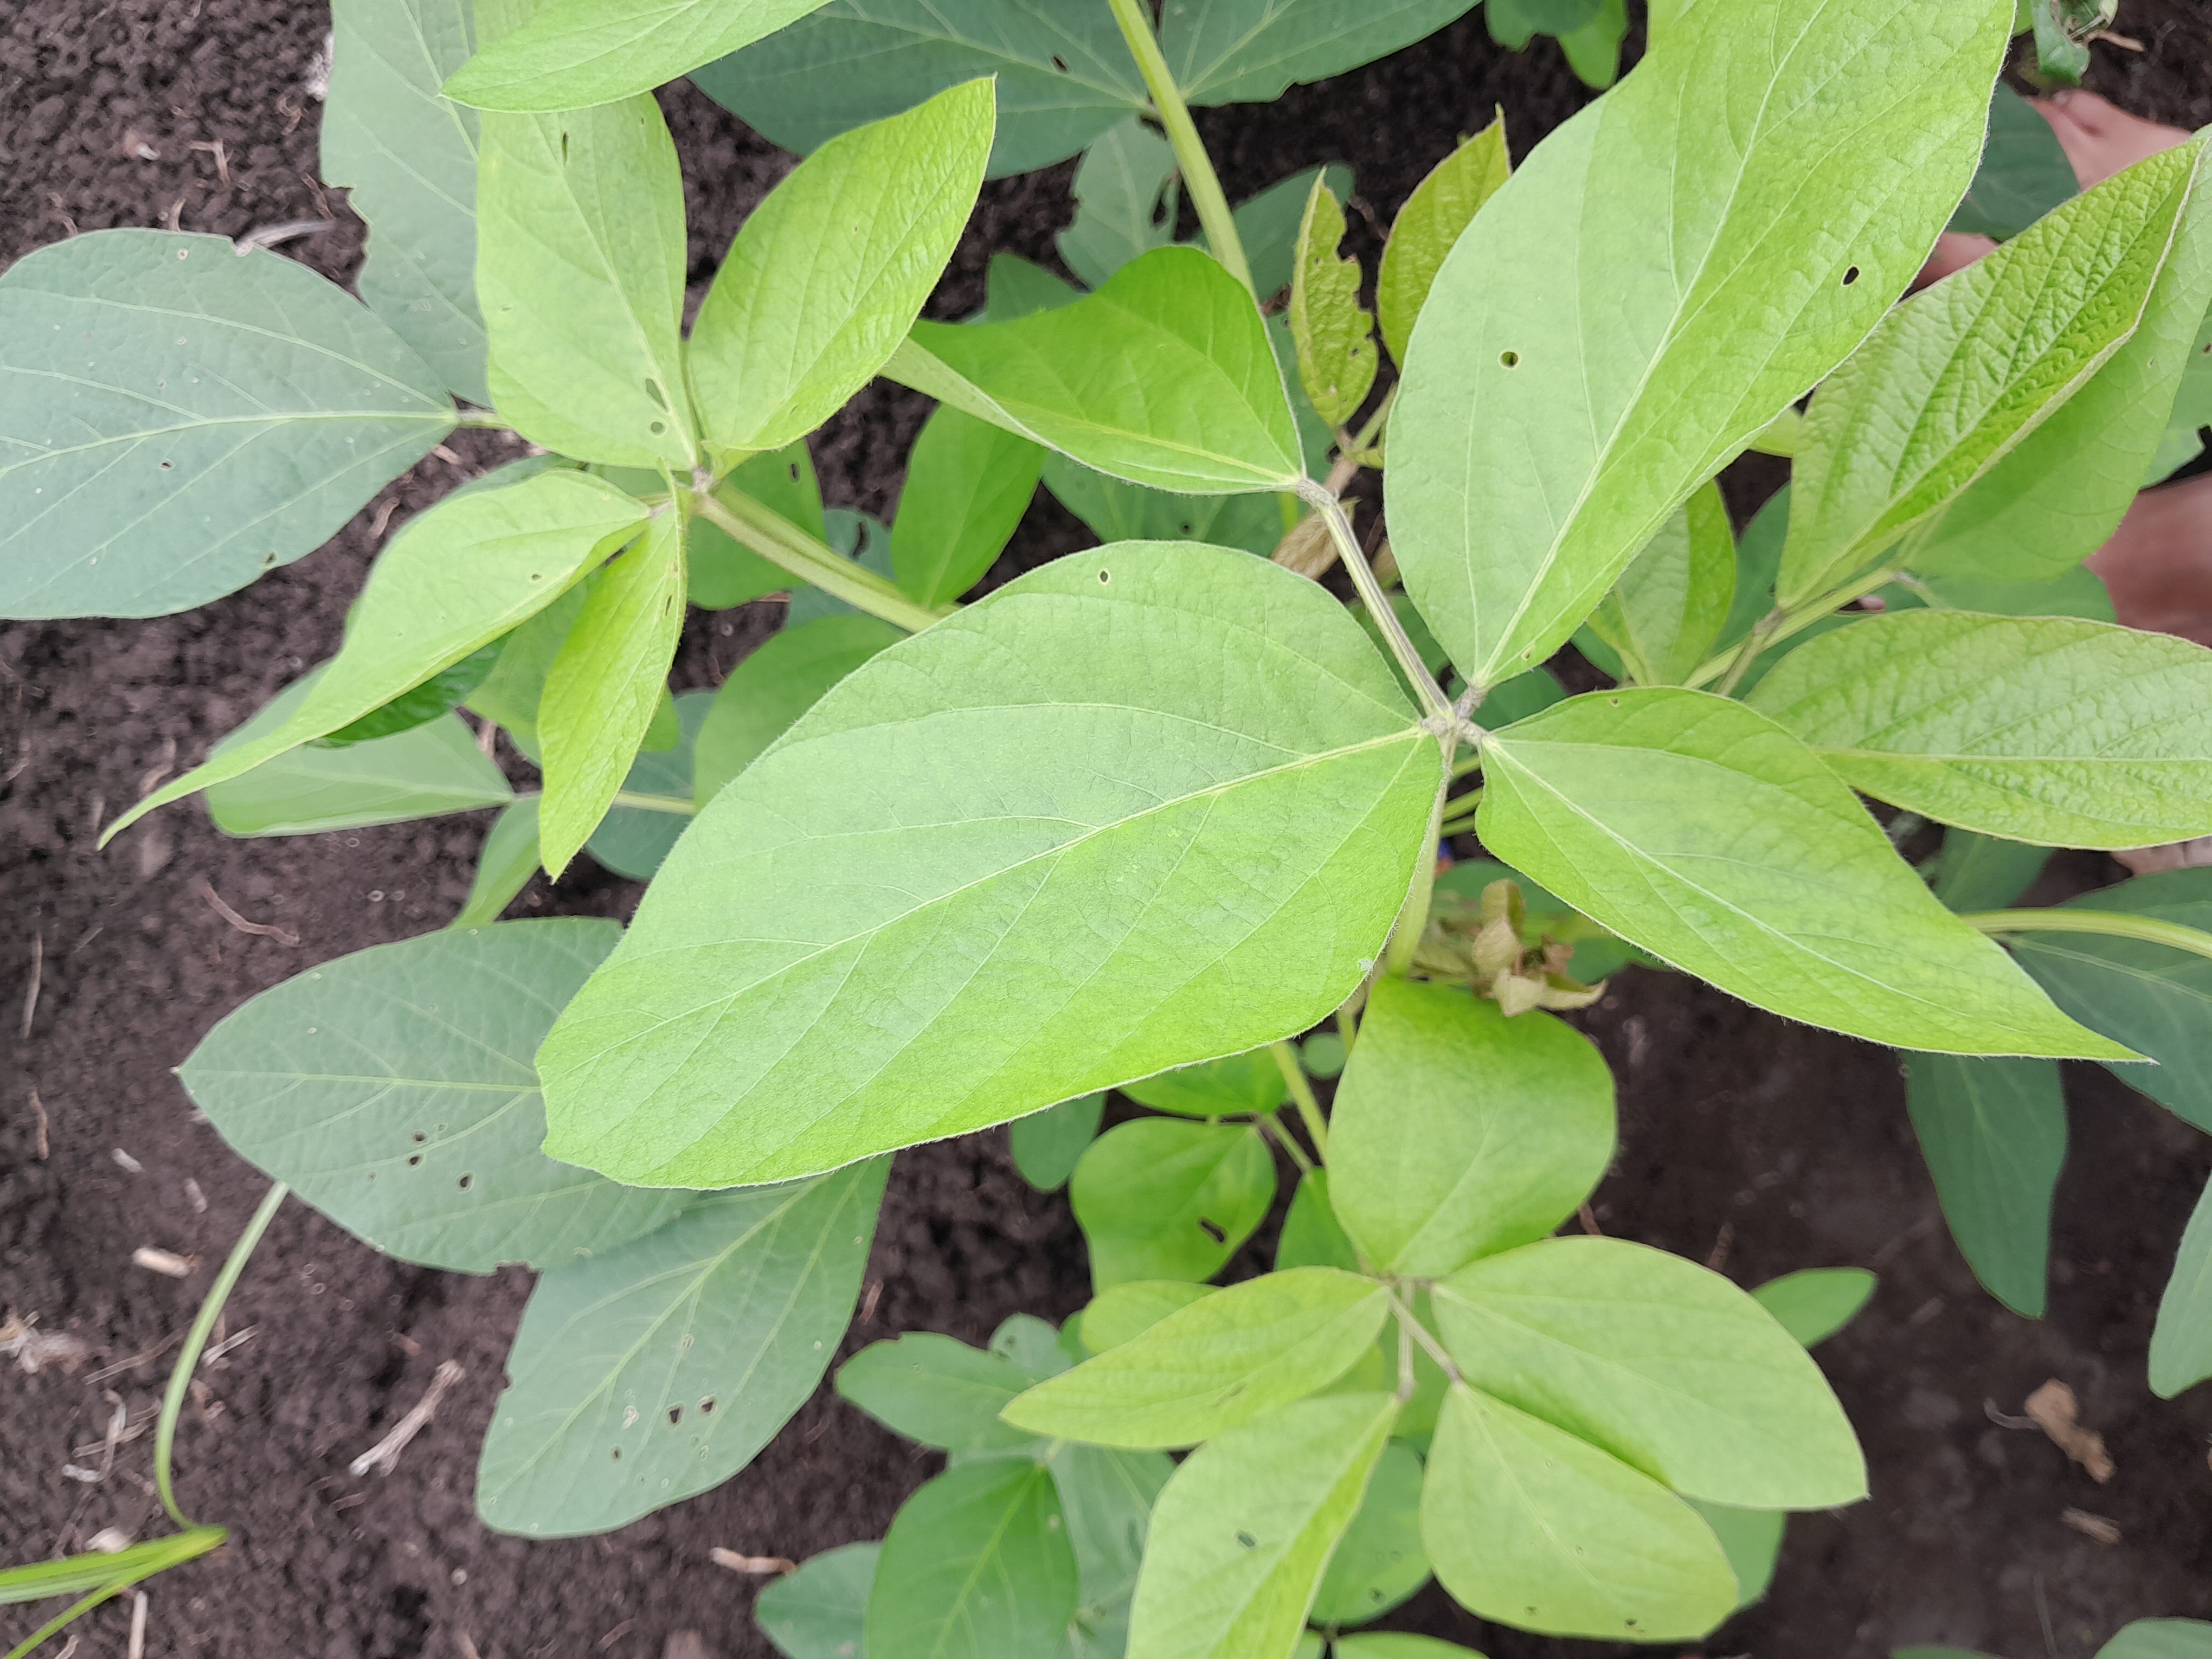
Label: Healthy